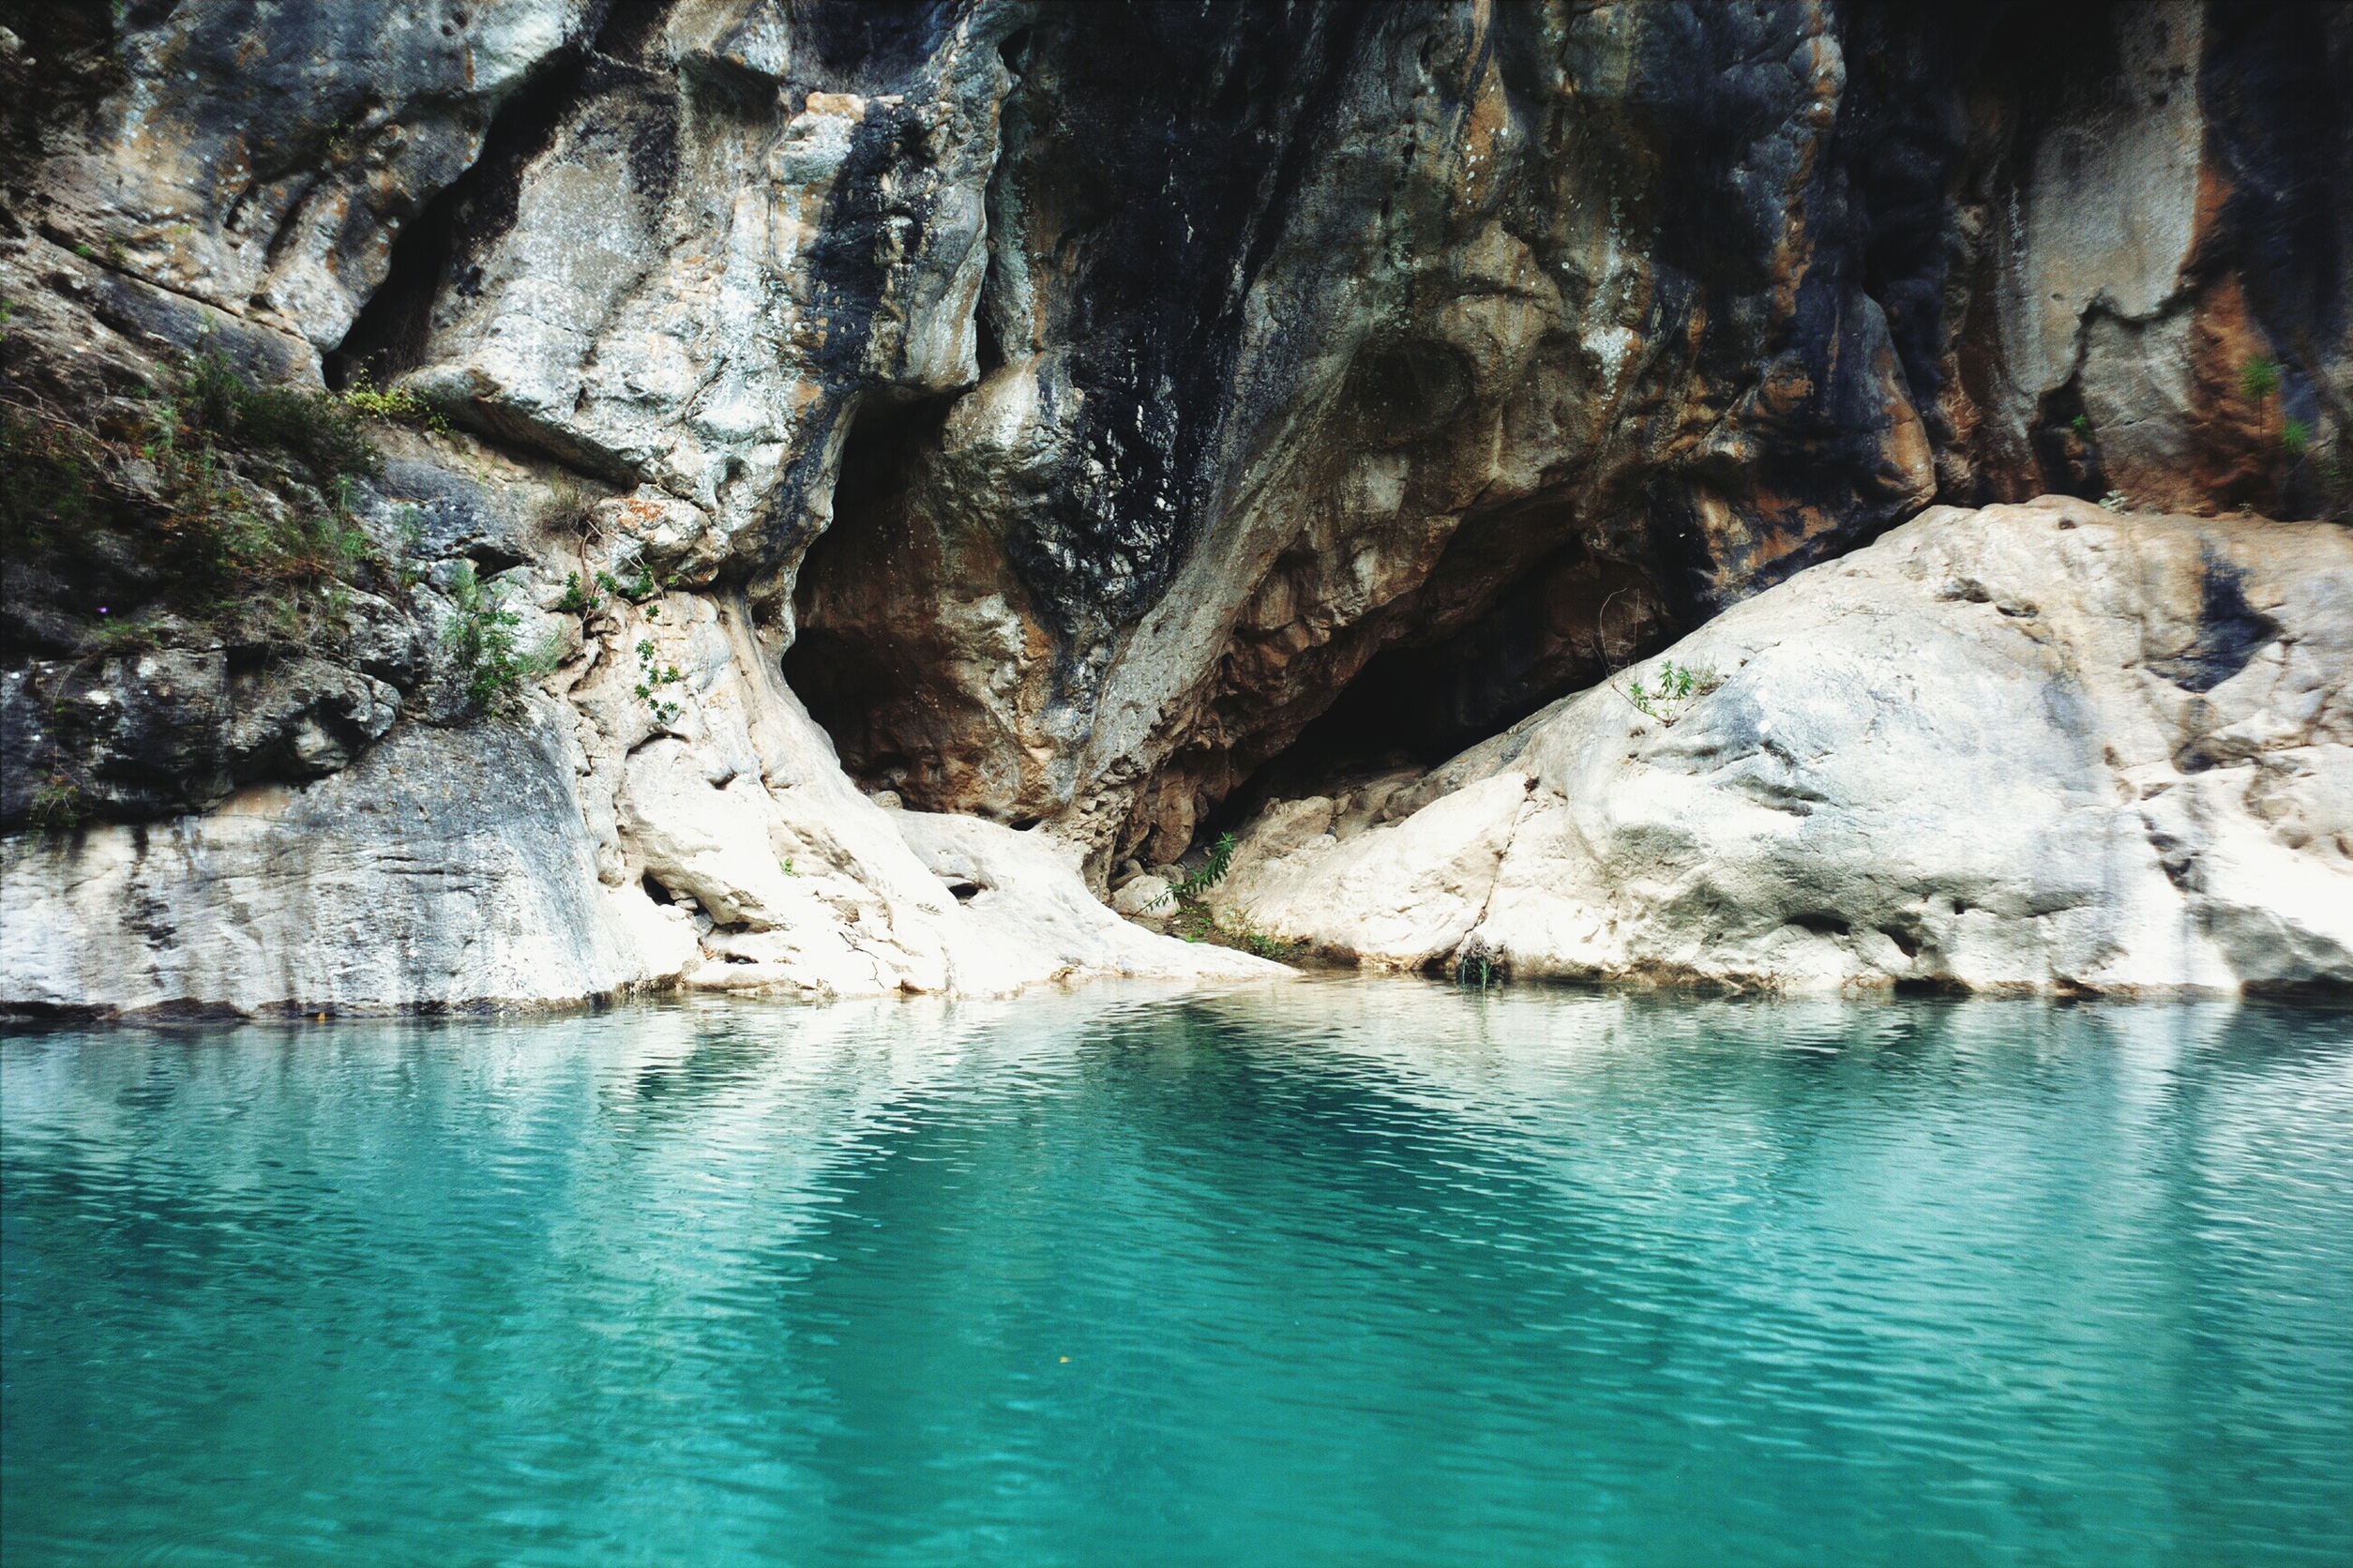
landscape, sea, coast, water, nature, outdoor, rock, ocean, stone, formation, cliff, cave, tranquil, peaceful, terrain, turquoise, landform, sea cave, geographical feature